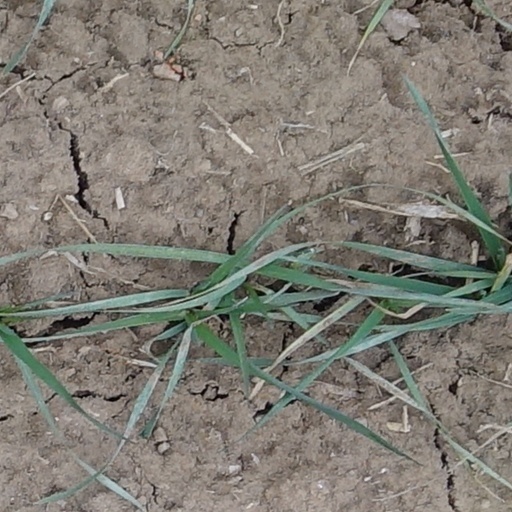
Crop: wheat